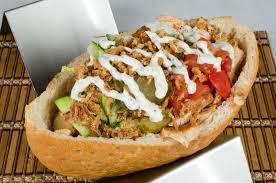
Yemek: kebap